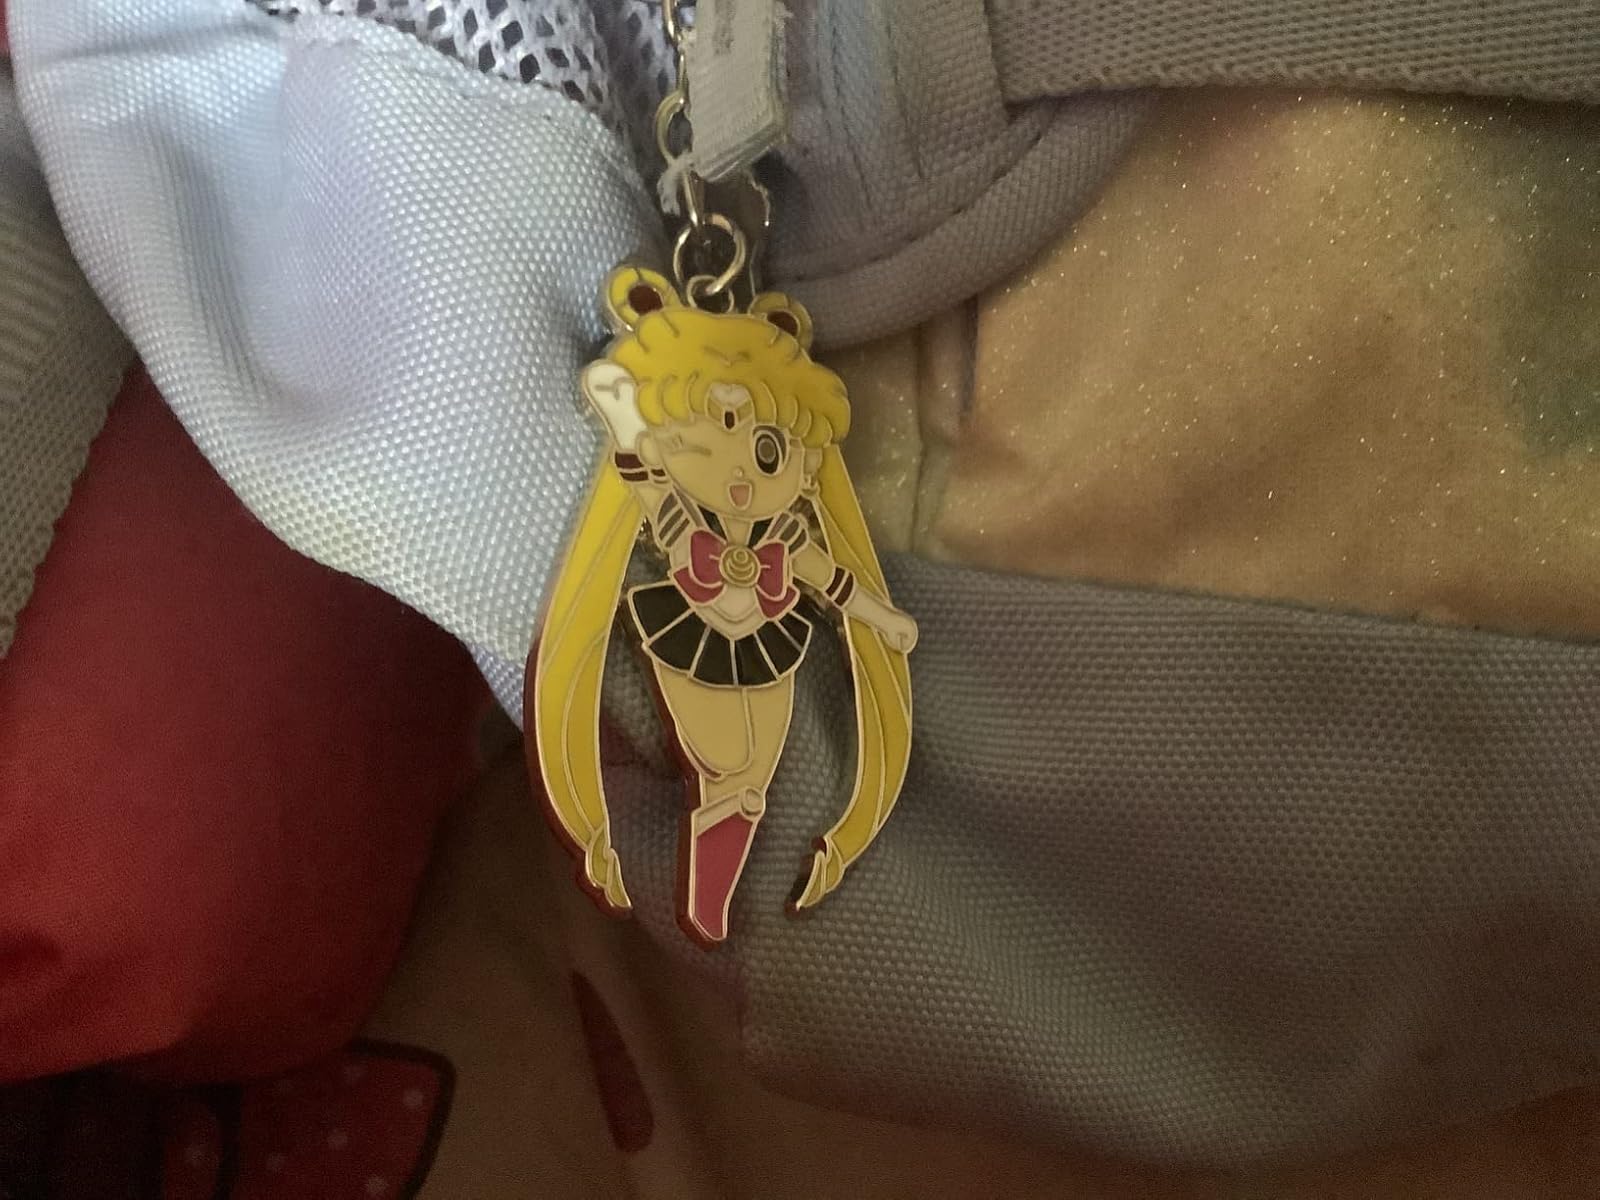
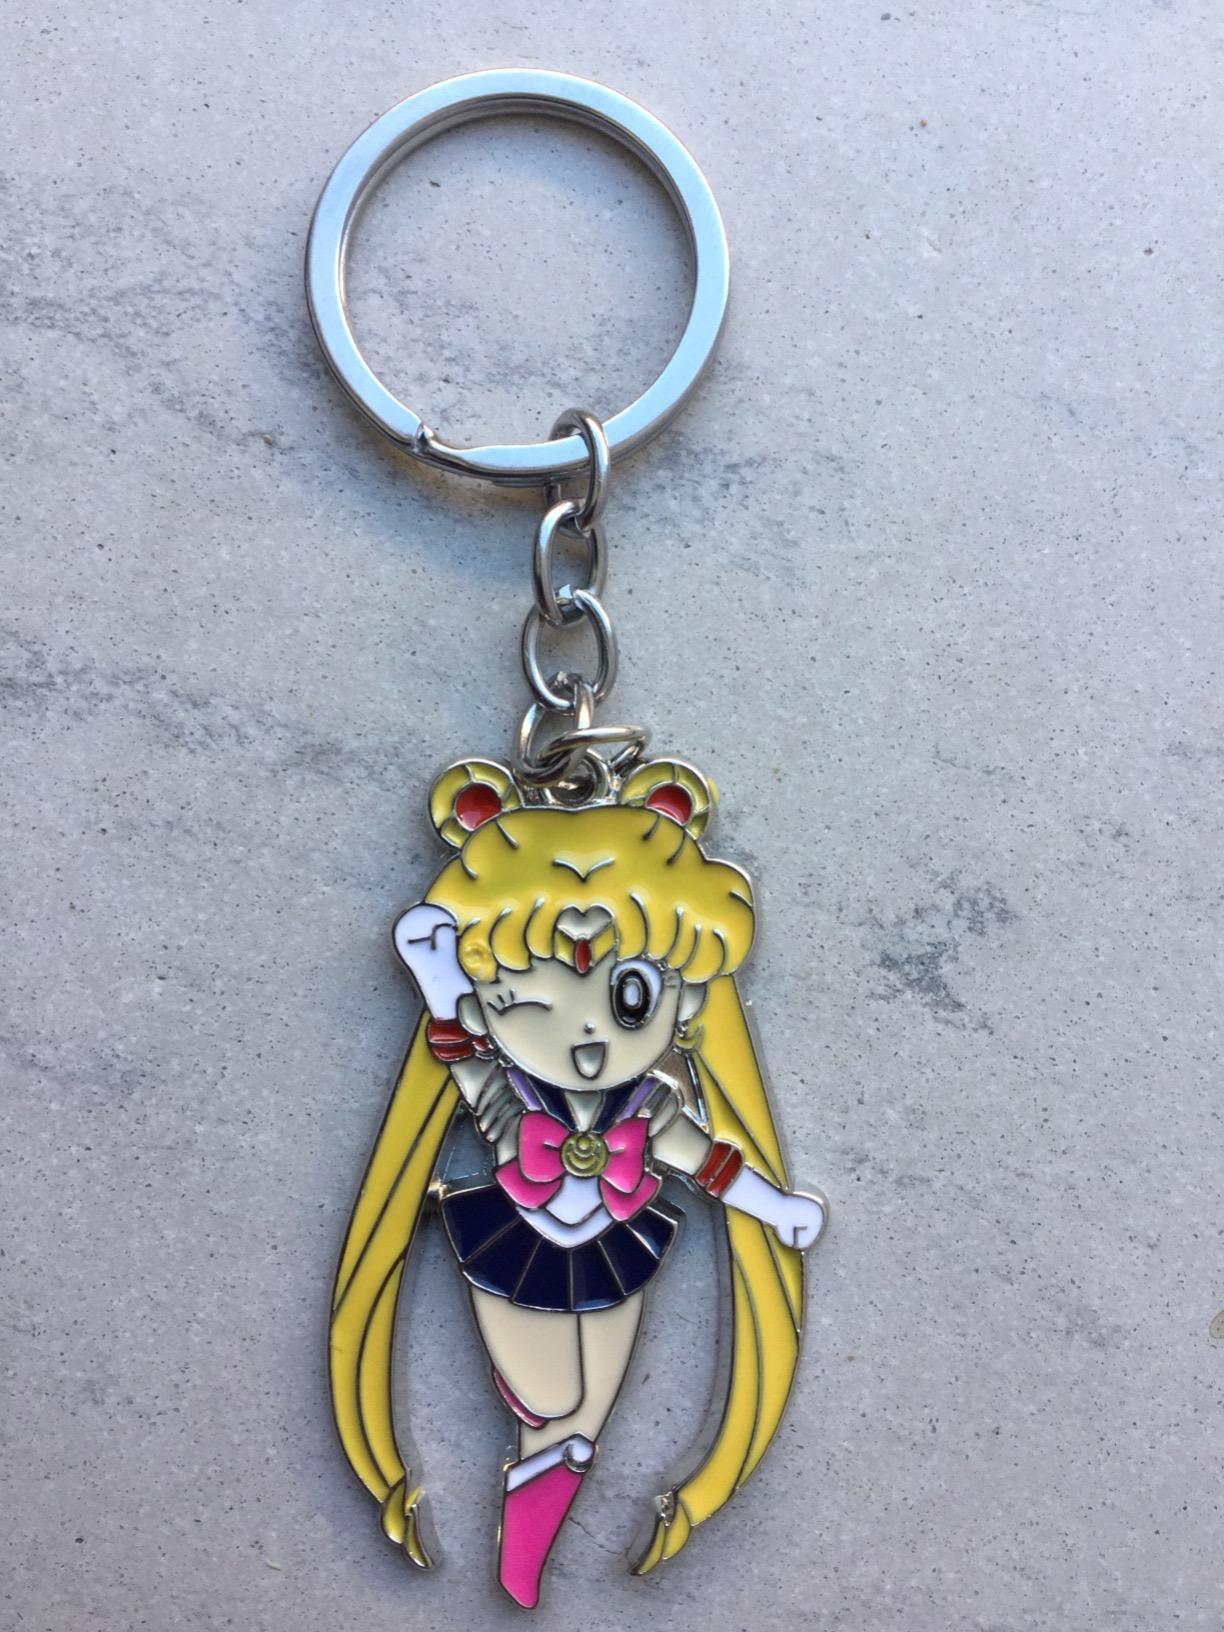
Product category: accessories_keychain
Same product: yes